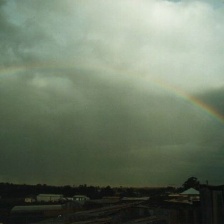
Cloud type: Stratocumulus